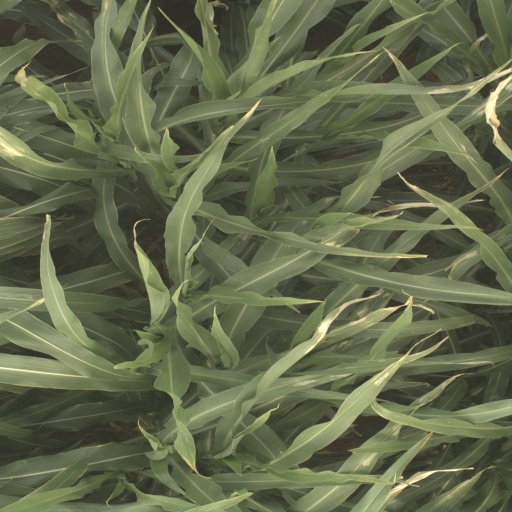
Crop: sorghum